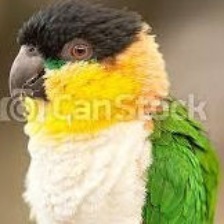
Species: BLACK HEADED CAIQUE
Scientific name: PIONITES MELANOCEPHALUS